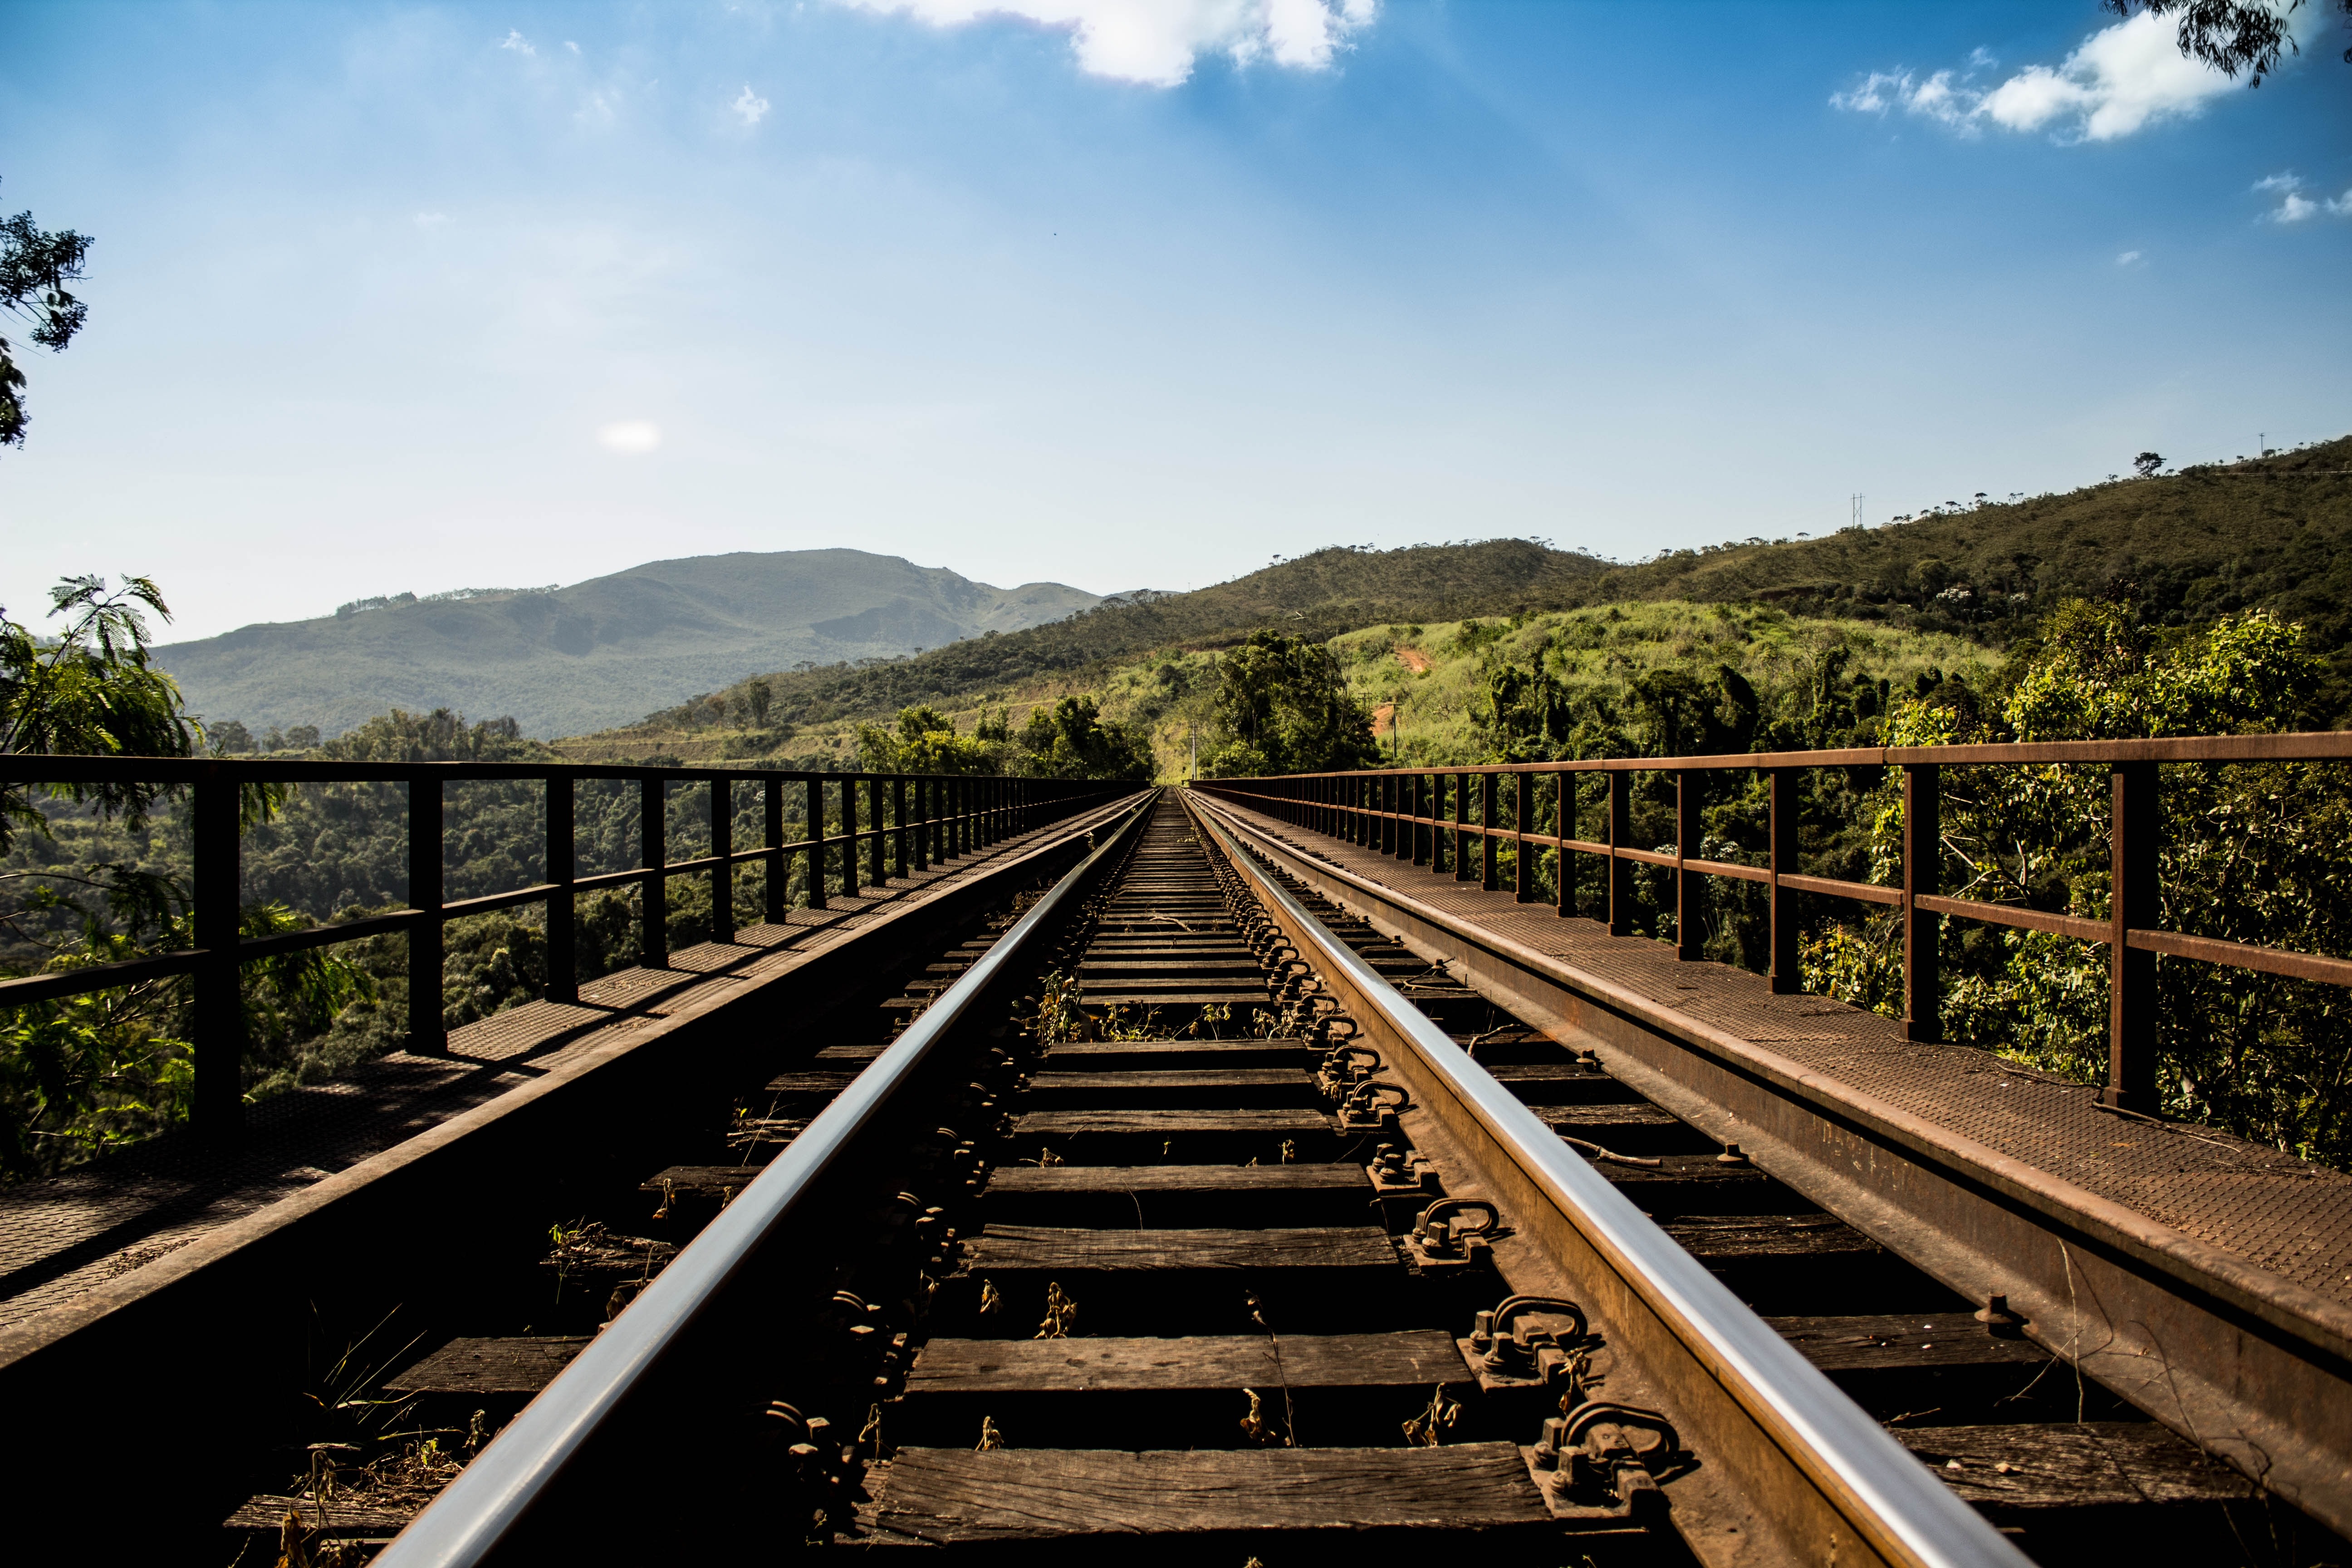
horizon, sky, wood, track, railway, railroad, bridge, highway, country, transport, green, vehicle, blue, straight, trees, tracks, hills, train tracks, rail transport, railway tracks, railroad tracks, railroad bridge, rolling stock